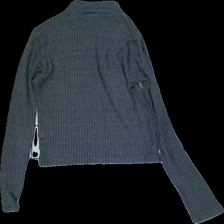
View: back
Type: Top
Category: Ladies
Brand: Not in the list
Brand text on label: Topshop
Colors: Grey
Material: 59% polyester, 41% cotton
Cut: Regular, Turtle neck, Tight
Size: 34
Season: All
Price range: 50-100
Recommended usage: Reuse